Tom Kettle

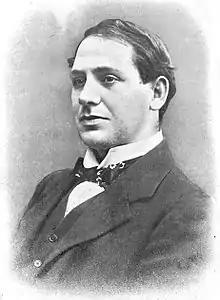
Thomas Michael Kettle

In 1908 he was the first Professor of National Economics at University College Dublin, a constituent college of the new National University of Ireland. One of its liveliest spirits and increasingly busy and in demand as a speaker, he had difficulty combining academic work with his work as an MP. He was a popular professor and his genuine interest in economics reflected in a number of publications concerning financial issues. He was friends with Thomas MacDonagh, and wrote for his magazine "The Irish Review". In 1911, he helped to establish the Legal & Economic Society of the university along with his fellow professor J.G. Swift MacNeill. In September 1909 he married Mary Sheehy, a fellow graduate who had been the muse of the adolescent James Joyce and is the model for the lead female character in Joyce's story "Araby" and Miss Ivors in "The Dead", both collected in "Dubliners".